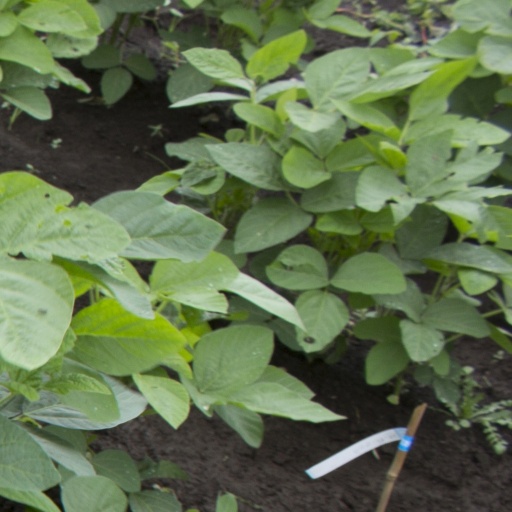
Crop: soybean